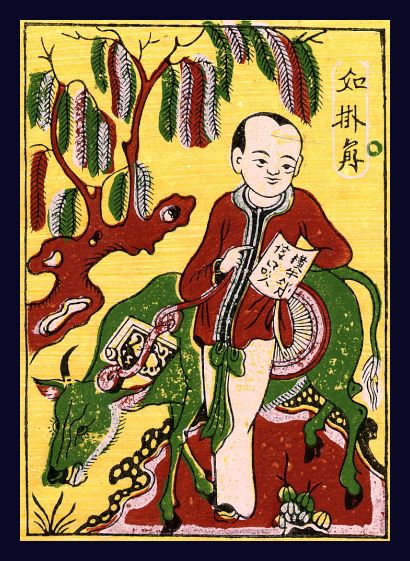
user: text: Trong bức tranh này có bao nhiêu người?
assistant: text: Một

user: text: Bức tranh này thuộc thể loại tranh dân gian nào của Việt Nam?
assistant: text: Tranh Đông Hồ

user: text: Bức tranh này thường được gọi là gì, và sự kết hợp giữa cậu bé, con trâu/bò cùng cuộn giấy có chữ viết biểu đạt ý nghĩa tổng thể nào đối với khát vọng của người Việt Nam?
assistant: text: Thường được gọi là 'Mục đồng đỗ đạt' hoặc 'Cậu bé học hành'. Bức tranh thể hiện khát vọng về trí tuệ, sự chăm chỉ, và thành công rực rỡ trong học vấn, mang lại vinh hiển cho gia đình và dòng tộc.